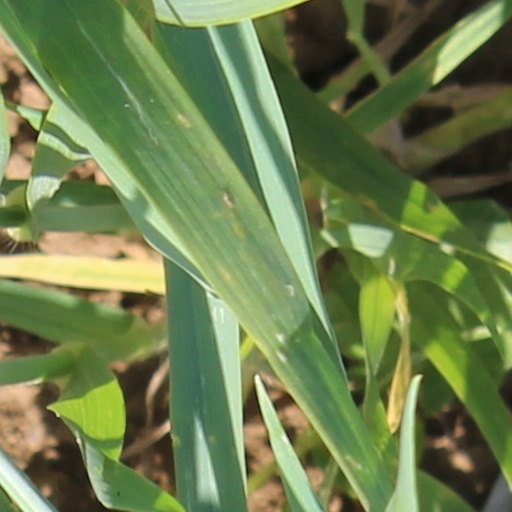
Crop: wheat